Politics of Liberia

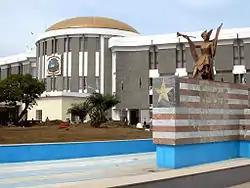
Legislature of Liberia.

Liberia has a bicameral Legislature that consists of the Senate (30 seats; members elected by popular vote to serve nine-year terms) and the House of Representatives (73 seats; members elected by popular vote to serve six-year terms)